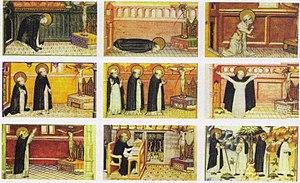
Illustrations issut d'un manuscrit du XVème siècle depuis longtemps tombé dans le Domaine Public.
La prière est le thème central de la Bible ; elle s'y présente sous diverses formes : demande, remerciement, adorations ou louanges. Cet article adopte donc un point de vue purement catholique.